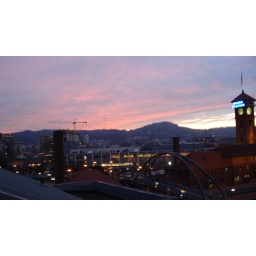
you can see the train station its the tall tower that says in blue &amp;quot;go by train&amp;quot;